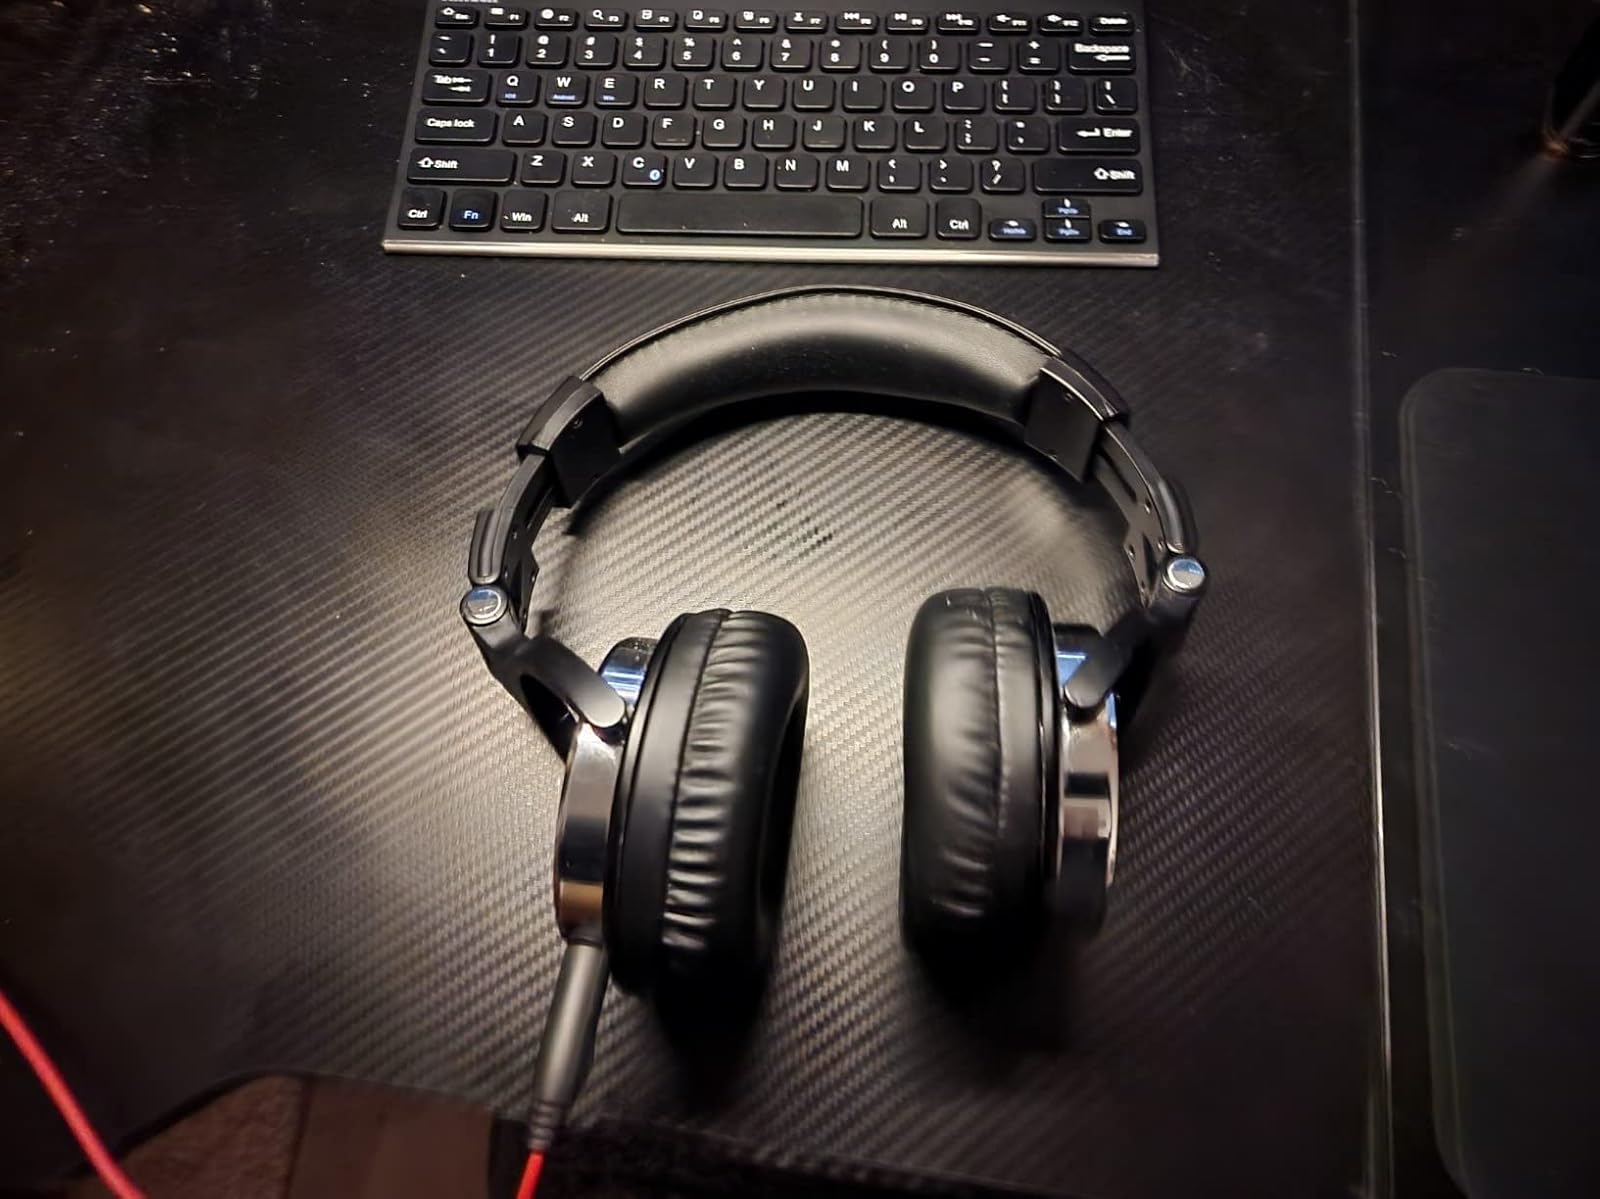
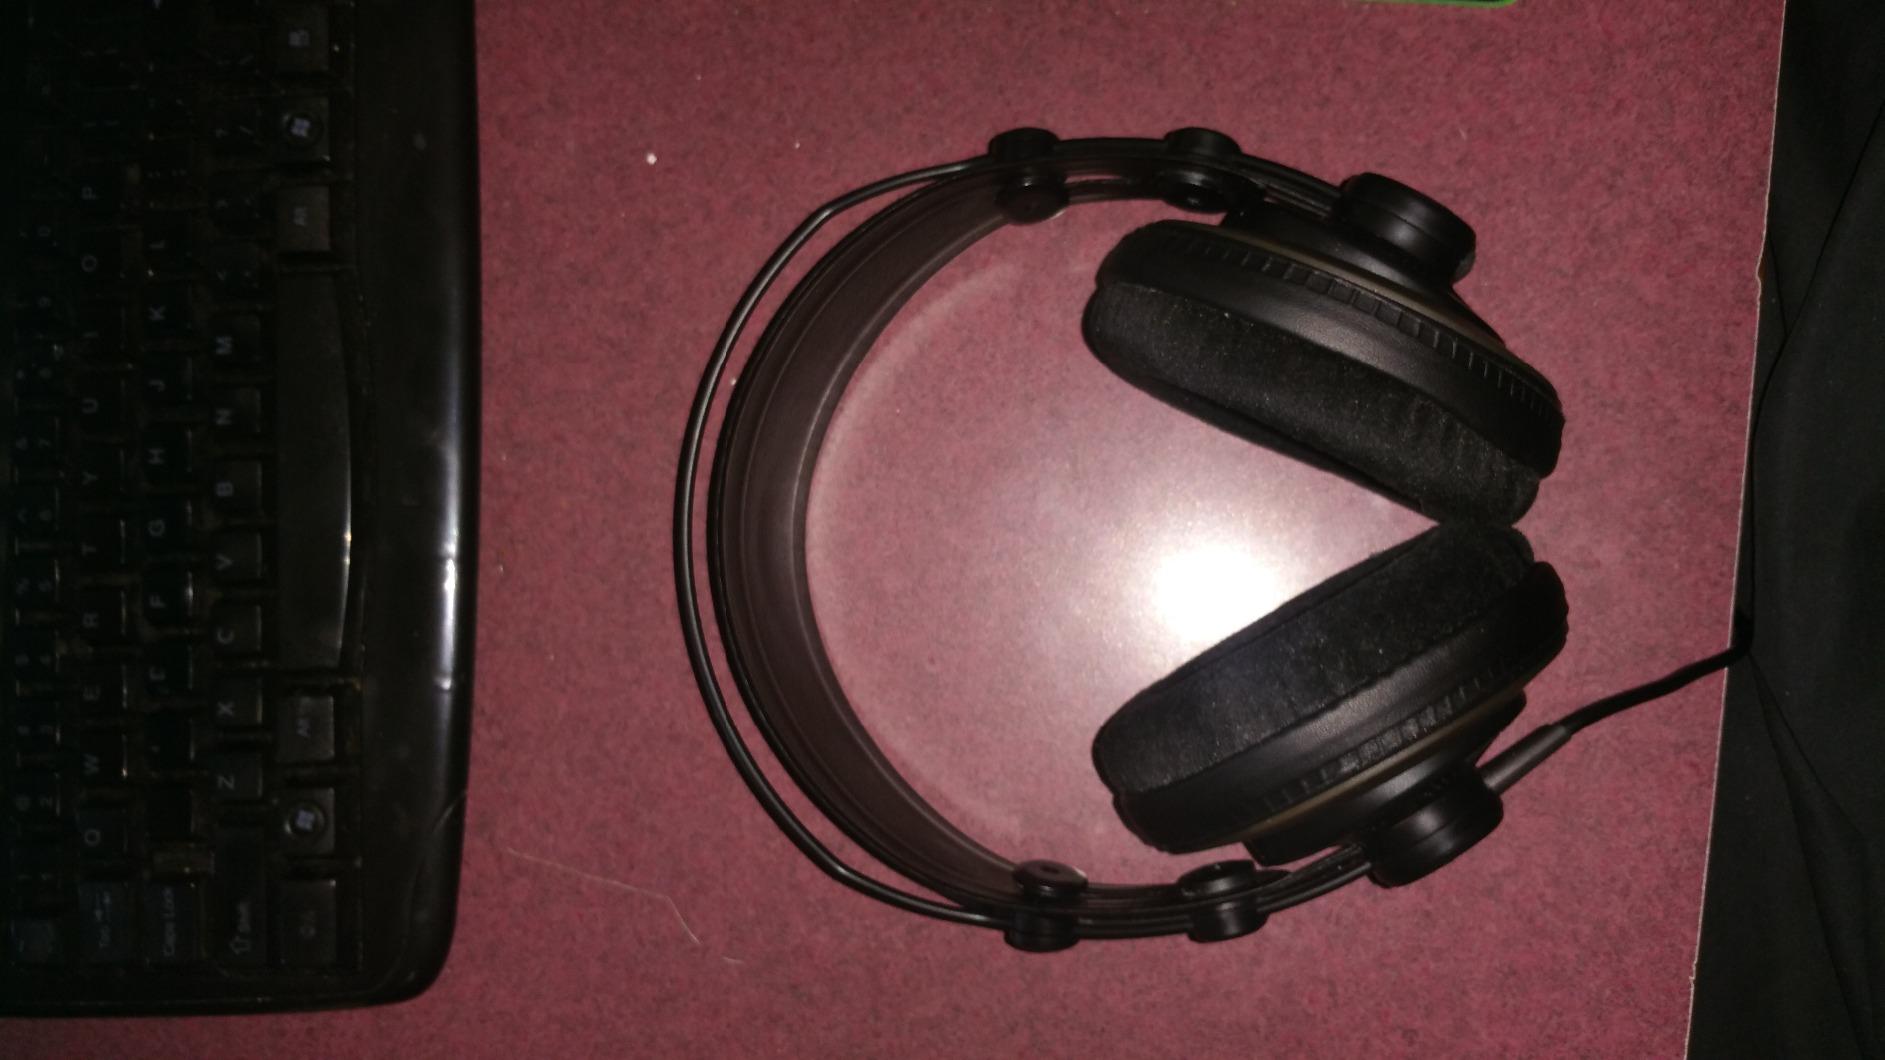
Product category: headphones
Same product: no